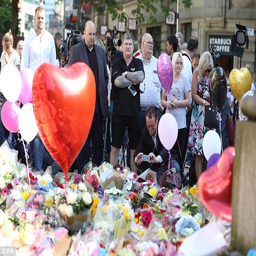
thoughtful : a crowd including boxer gathers ahead of the minute 's silence